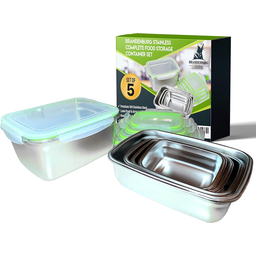
Label: metal